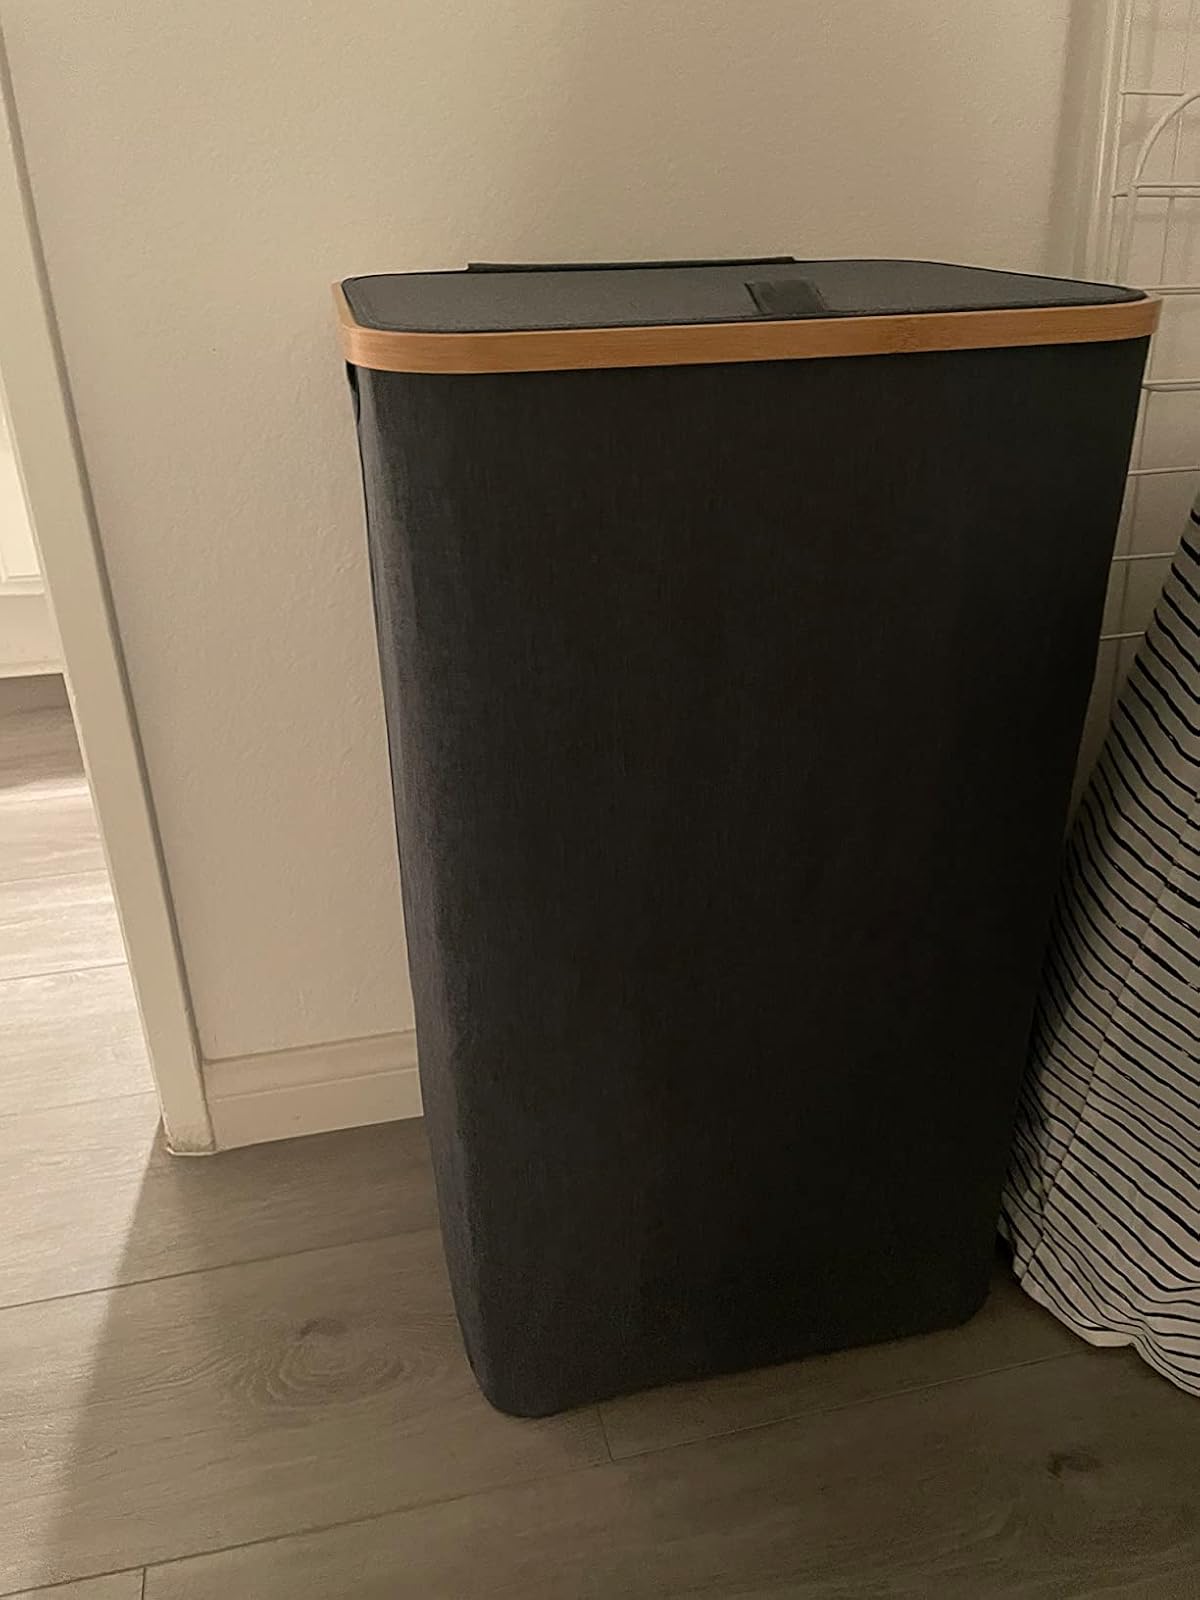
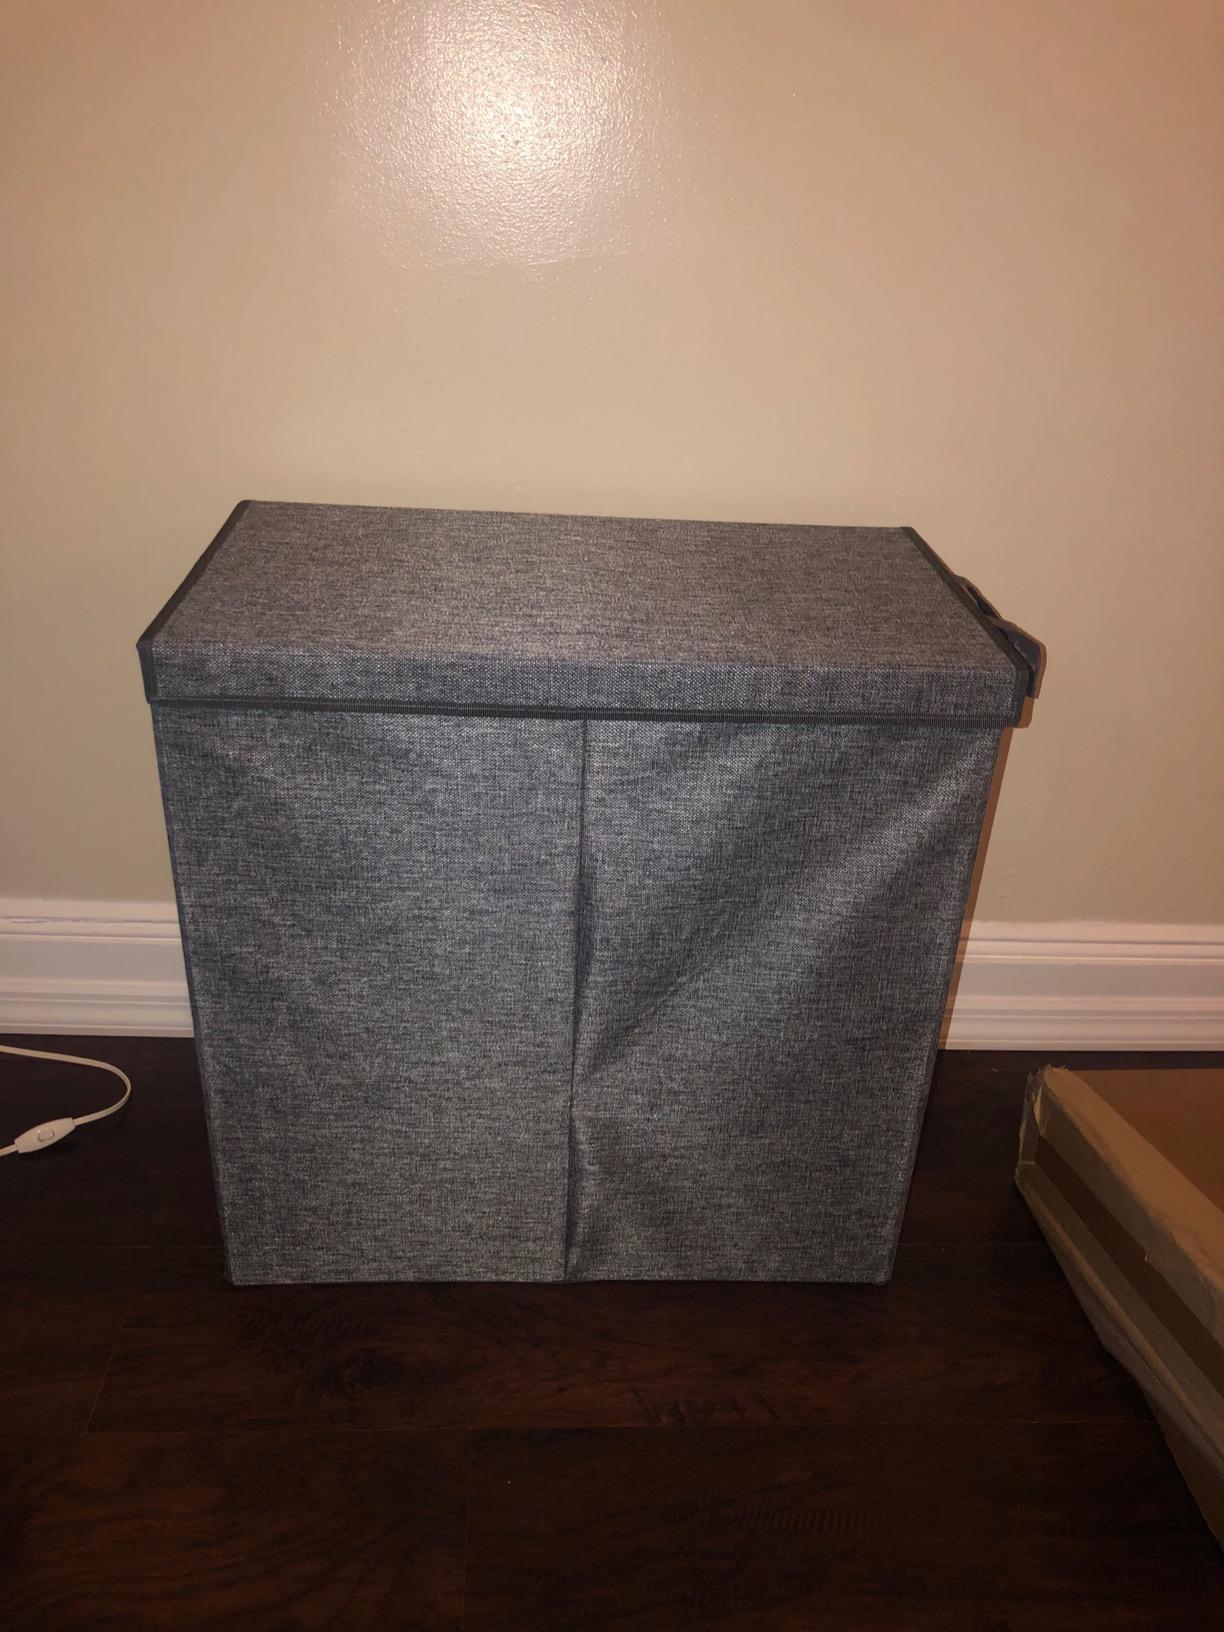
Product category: items_hamper
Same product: no